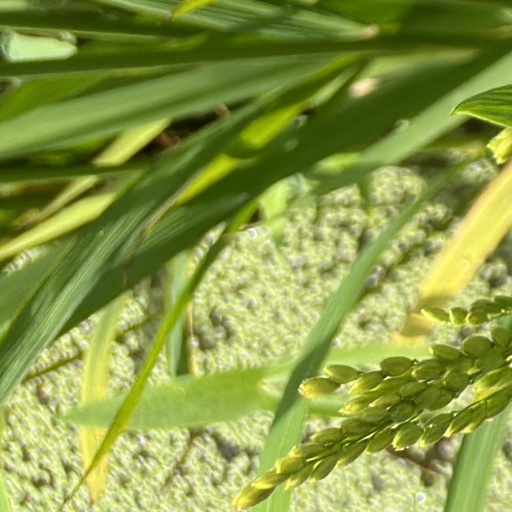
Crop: rice